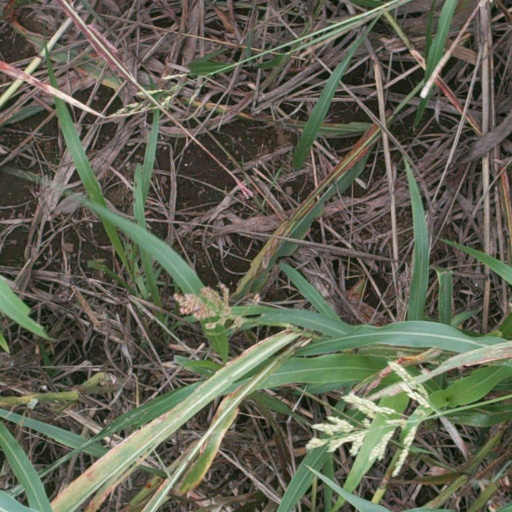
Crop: sorghum